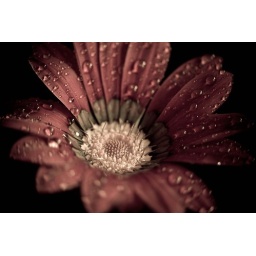
water droplets over red daisy old filter